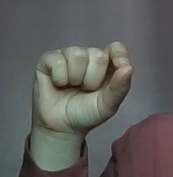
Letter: fa